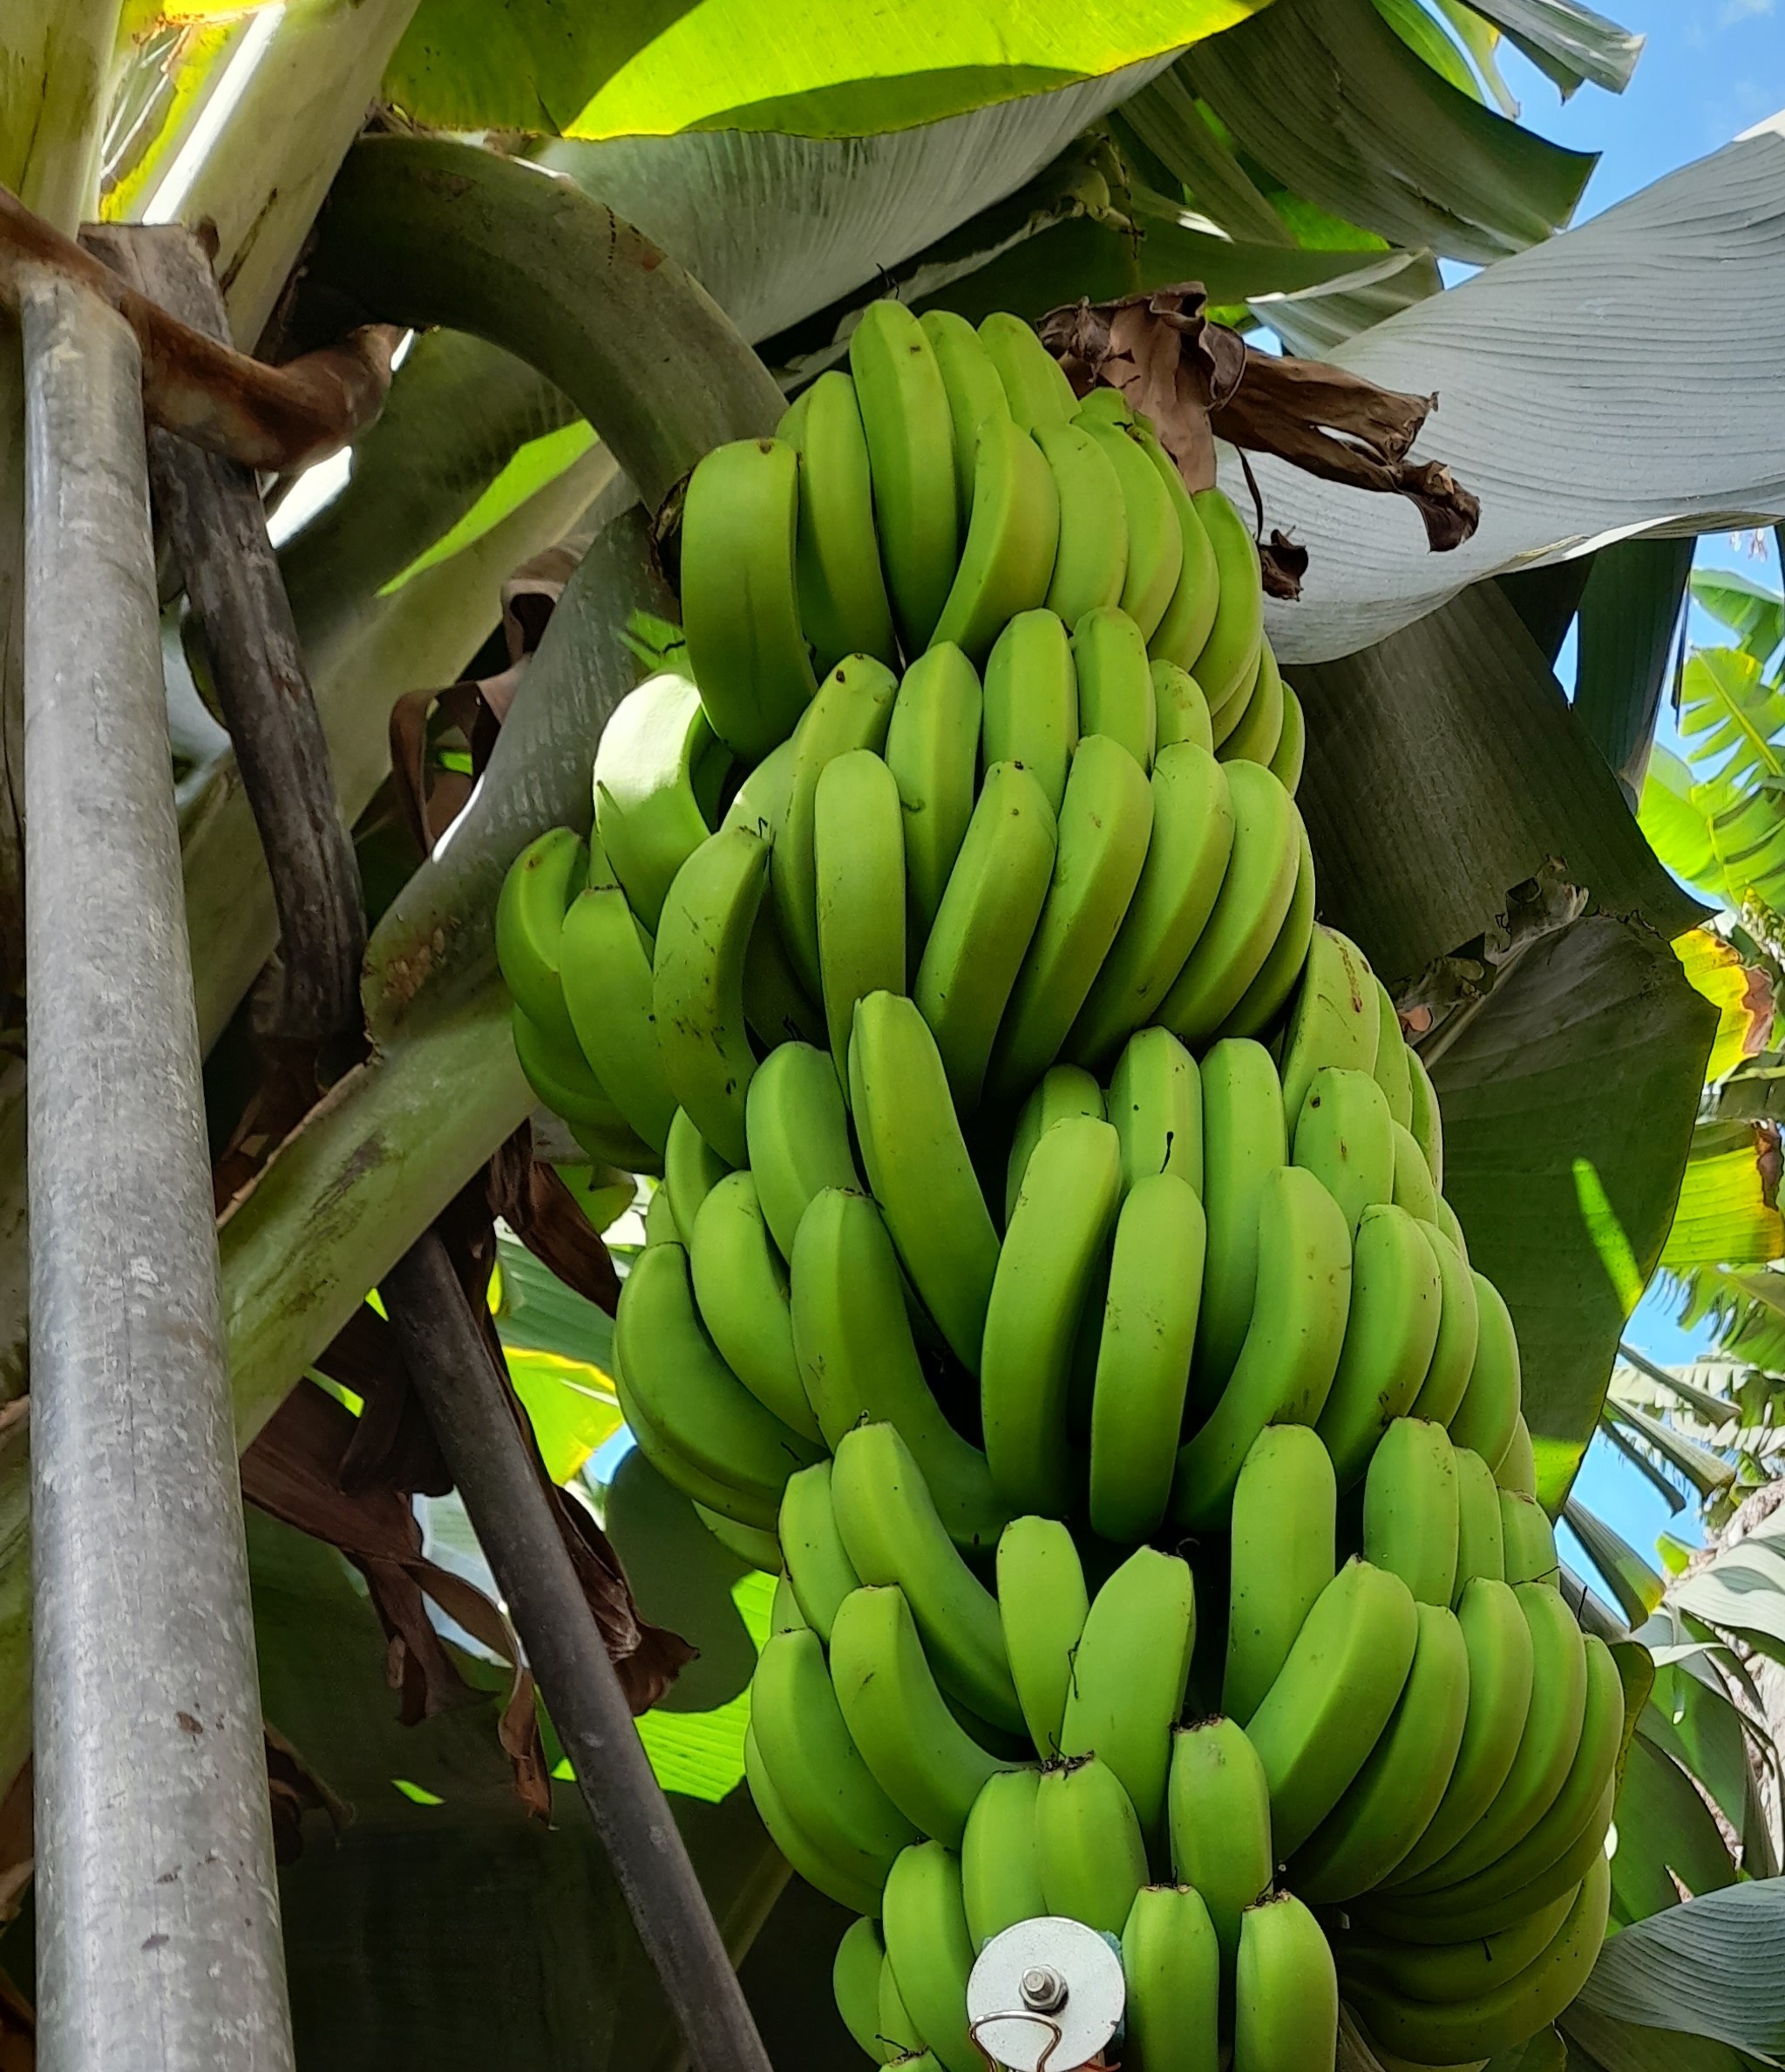
Label: Keep